Hatzegopteryx

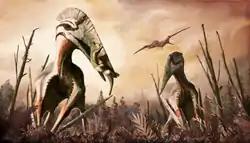
Restoration of "H." sp. preying on the iguanodont "Zalmoxes"

Although the centrum of "Hatzegopteryx" is much more robust than "Arambourgiania", their ratios of bone radius to bone thickness (R/t) are roughly the same (9.45 for "Hatzegopteryx" and 9.9 for "Arambourgiania"). This may represent a compromise between increasing bending strength and buckling strength. Higher R/t ratios lead to improved bending strength, but weaker buckling strength. To compensate for this, "Hatzegopteryx" shows a number of other adaptations to improve buckling strength, namely the distinctive internal structures of the bones and the large articular joints of the vertebrae, the latter of which helps to distribute stress.